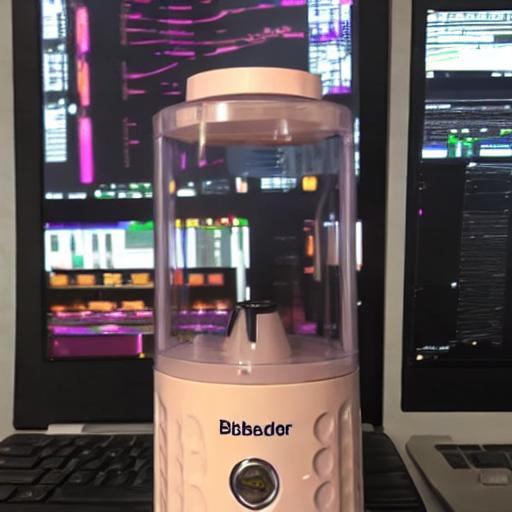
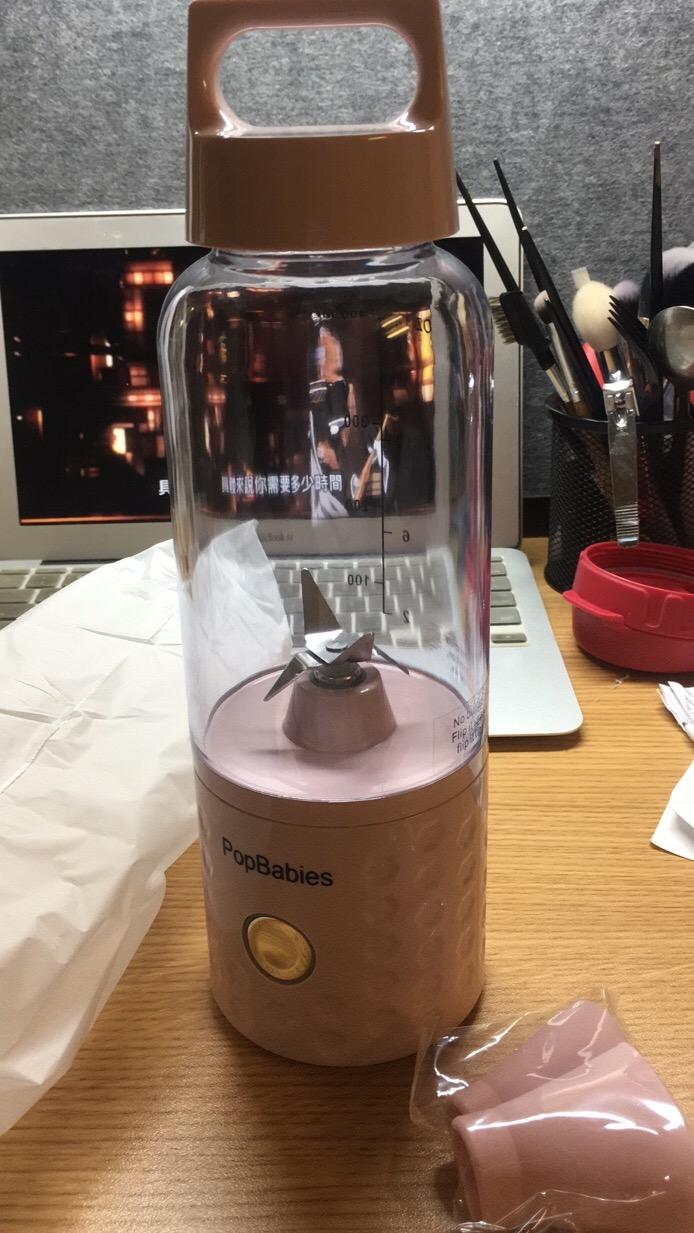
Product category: items_blender
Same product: no